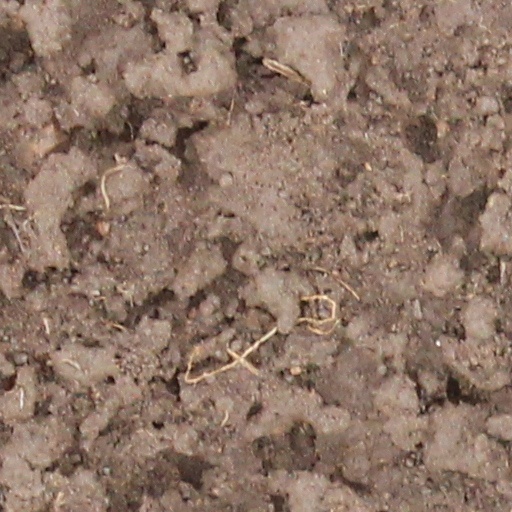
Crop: wheat